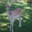
Label: deer